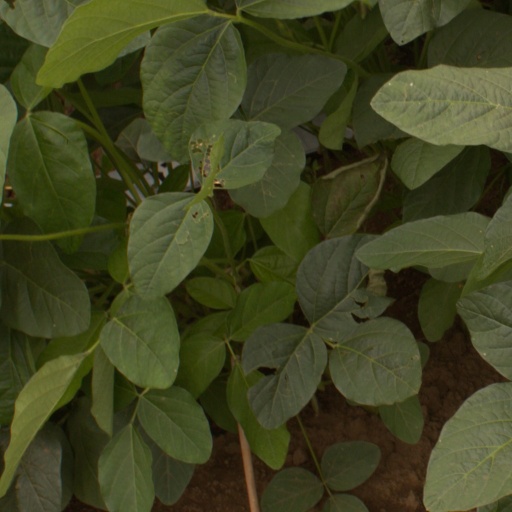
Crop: soybean